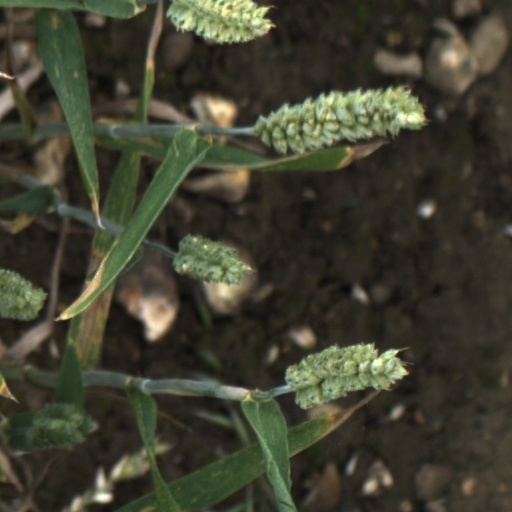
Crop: wheat